Tanaya Henry

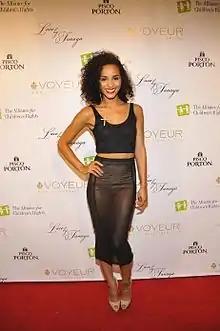
Henry in 2011

Tanaya Henry is an American jewelry designer and model from Minnesota.